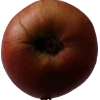
Label: Apple 17